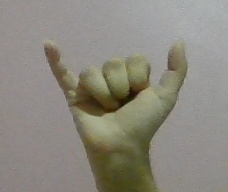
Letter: ya